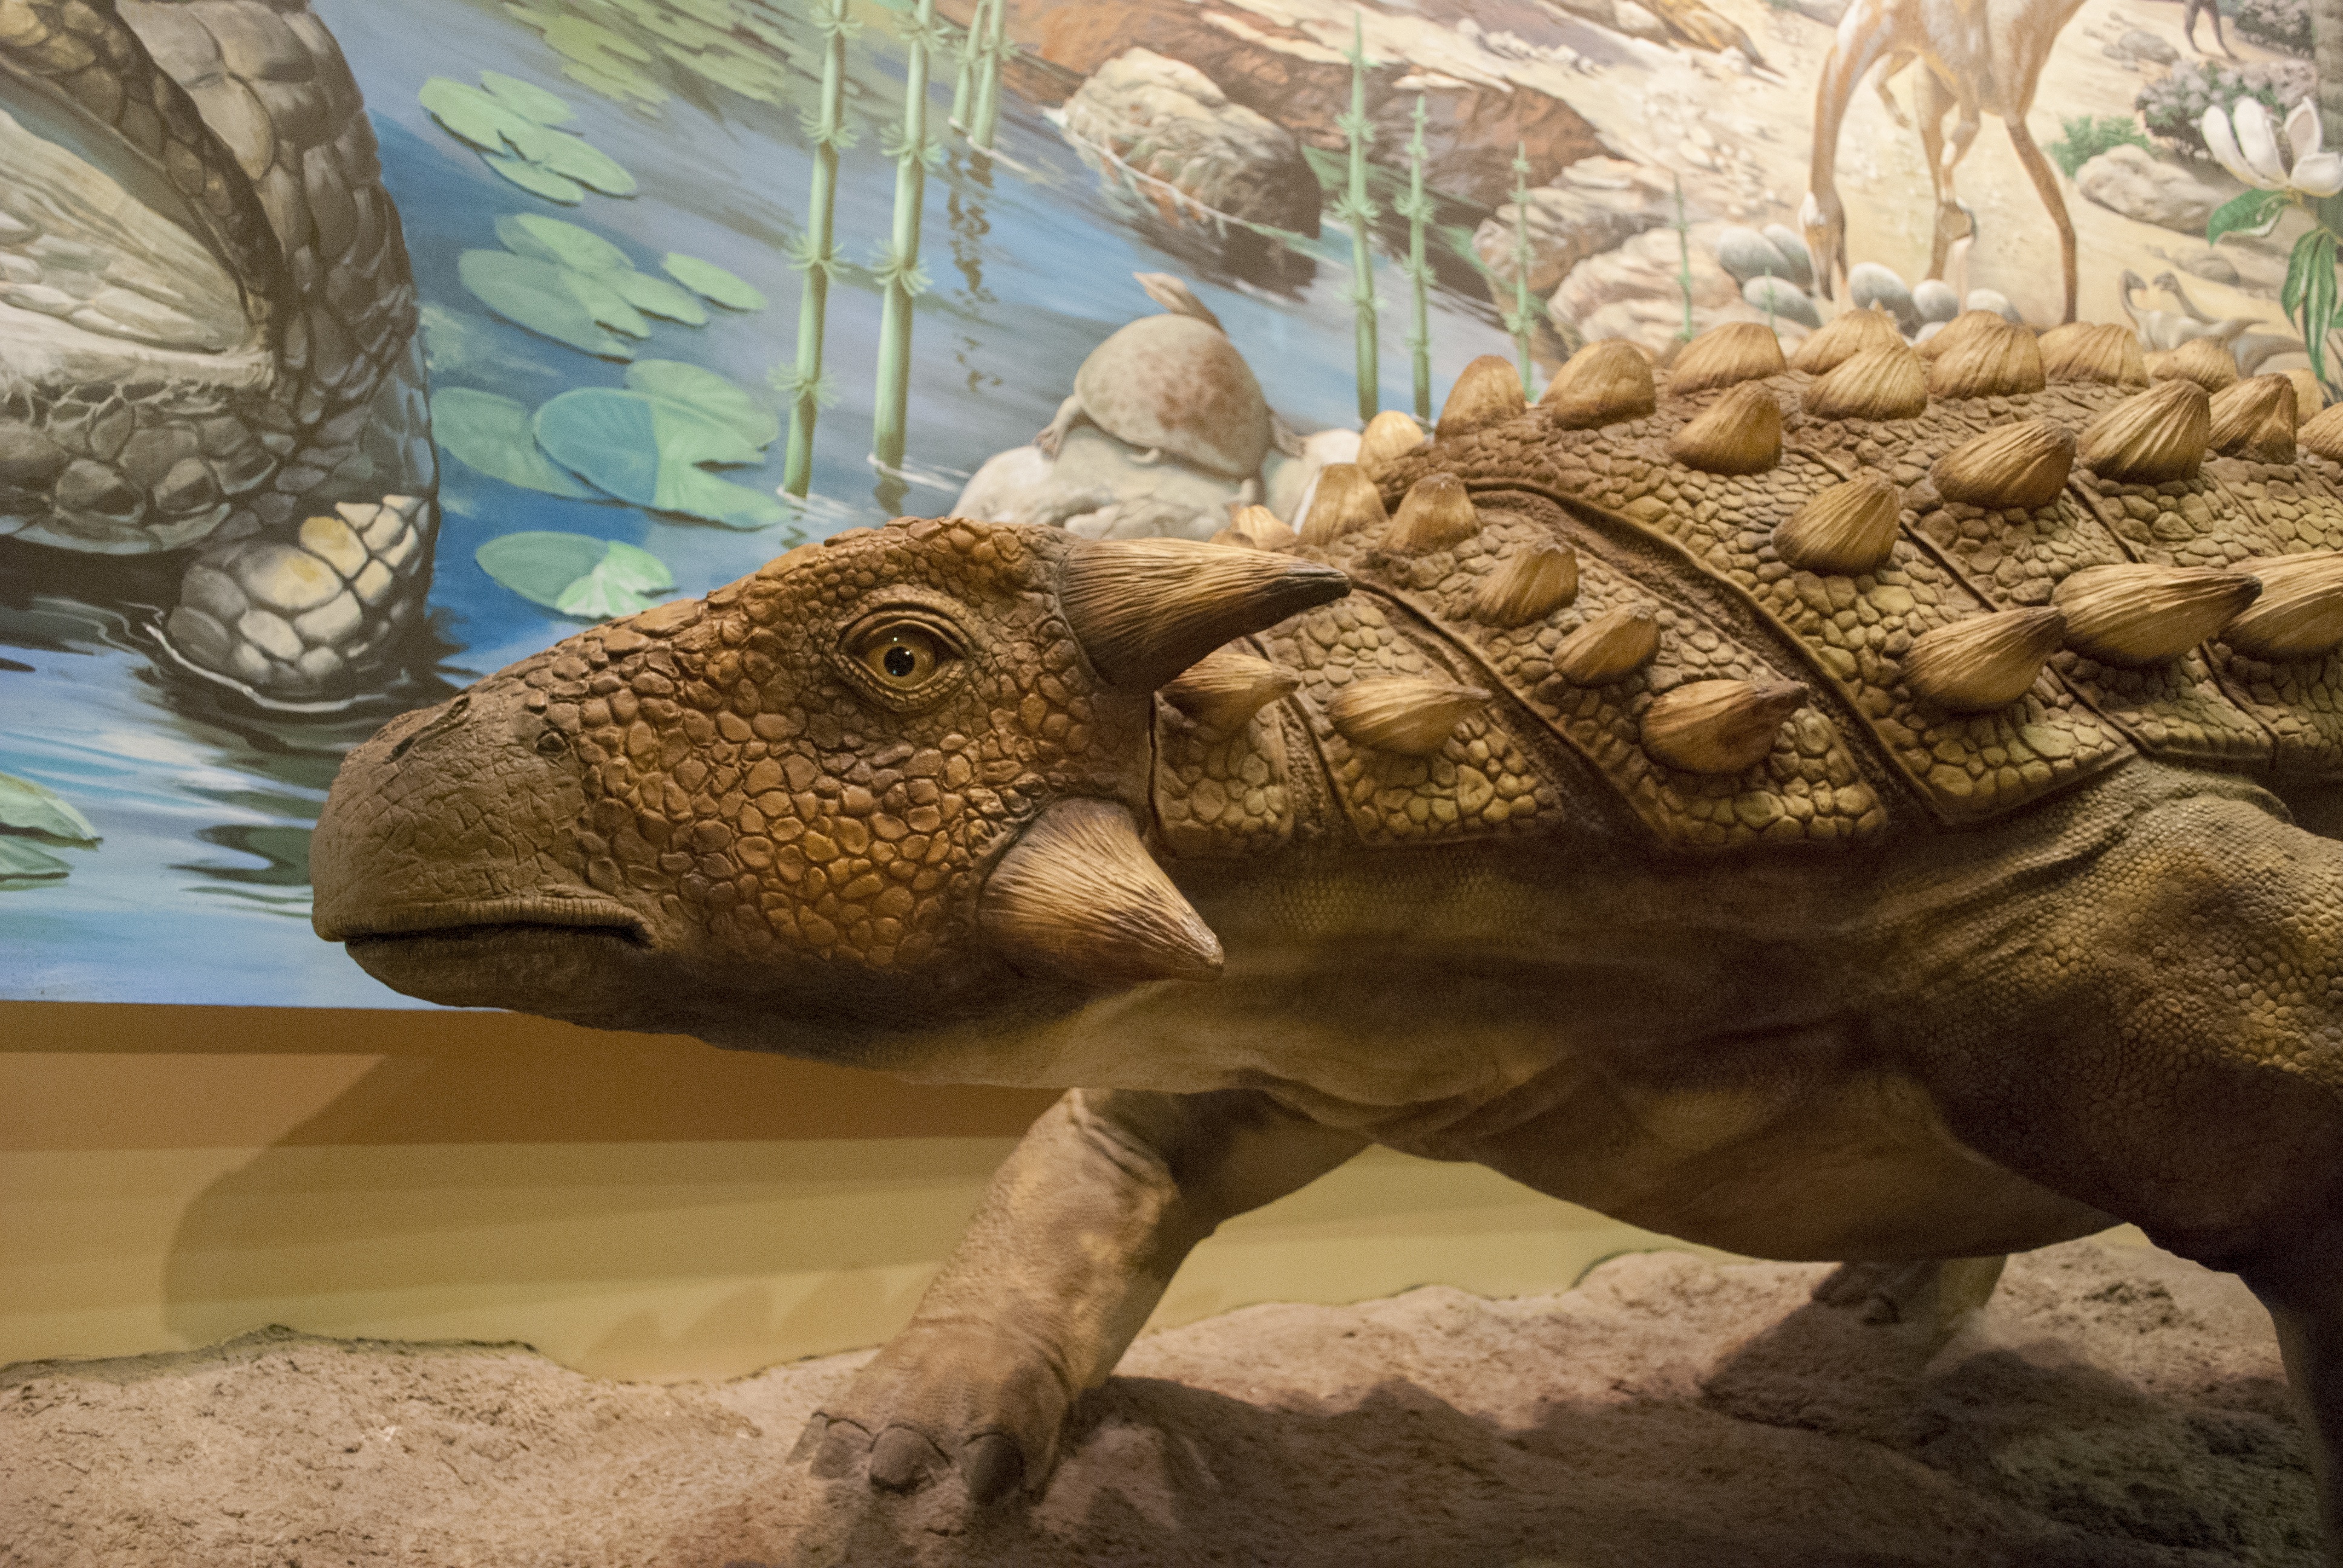
museum, natural, ancient, reptile, fauna, science, history, dinosaur, extinct, prehistoric, paleontology, tyrannosaurus, jurassic, dino, natural history, velociraptor